Church of St Demetrius, Patalenitsa

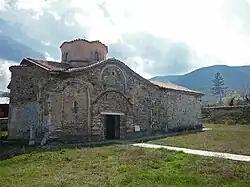
The Church of St Demetrius in Patalenitsa

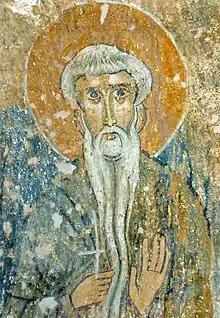
A mural portrait inside the church

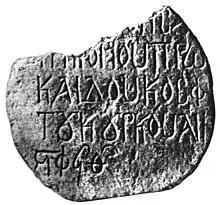
Inscription of Gregory Kourkouas from the church

The Church of St Demetrius ("tsarkva „Sveti Dimitar“") is a medieval Eastern Orthodox church in southwestern Bulgaria. It lies in the village of Patalenitsa, administratively part of Pazardzhik Municipality within Pazardzhik Province. The church was built in the 11th–14th century, with a possible dating to 1091 based on a stone plate inscription, the present location or even existence of which is unclear. Its frescoes, discovered in 1961 and restored in the 1970s, are a work of the 12th–13th century.